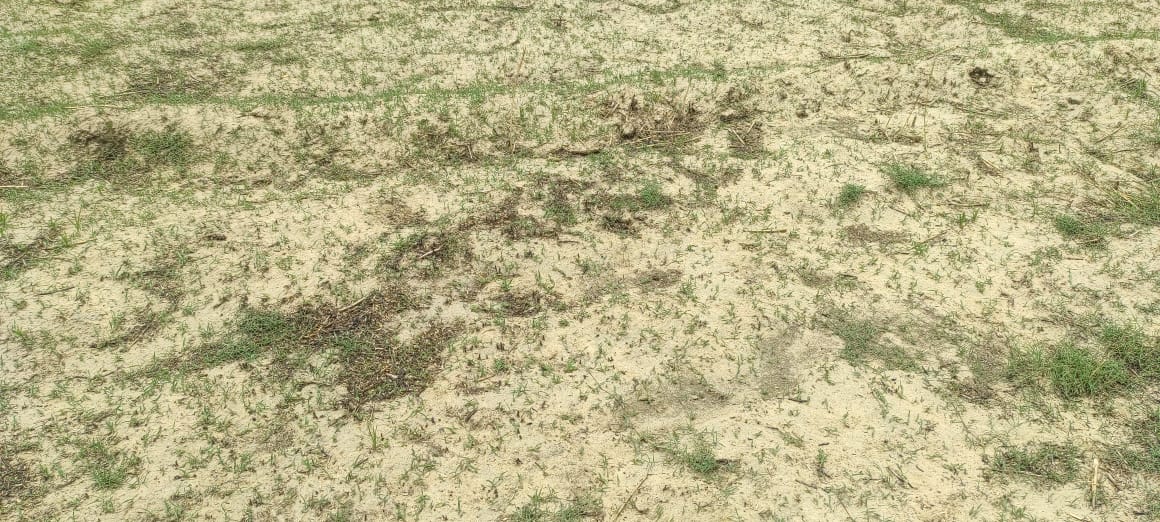
Soil type: Alluvial soil